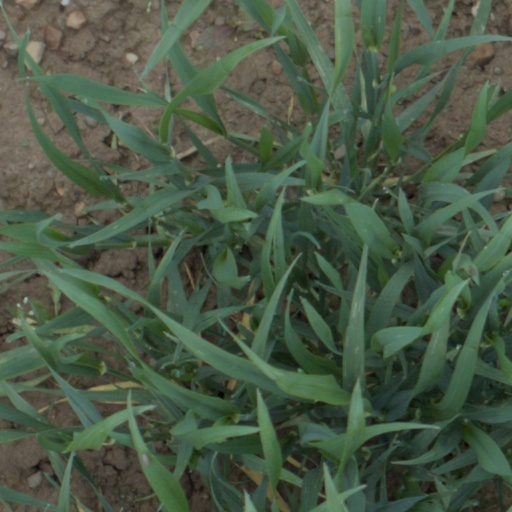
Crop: wheat